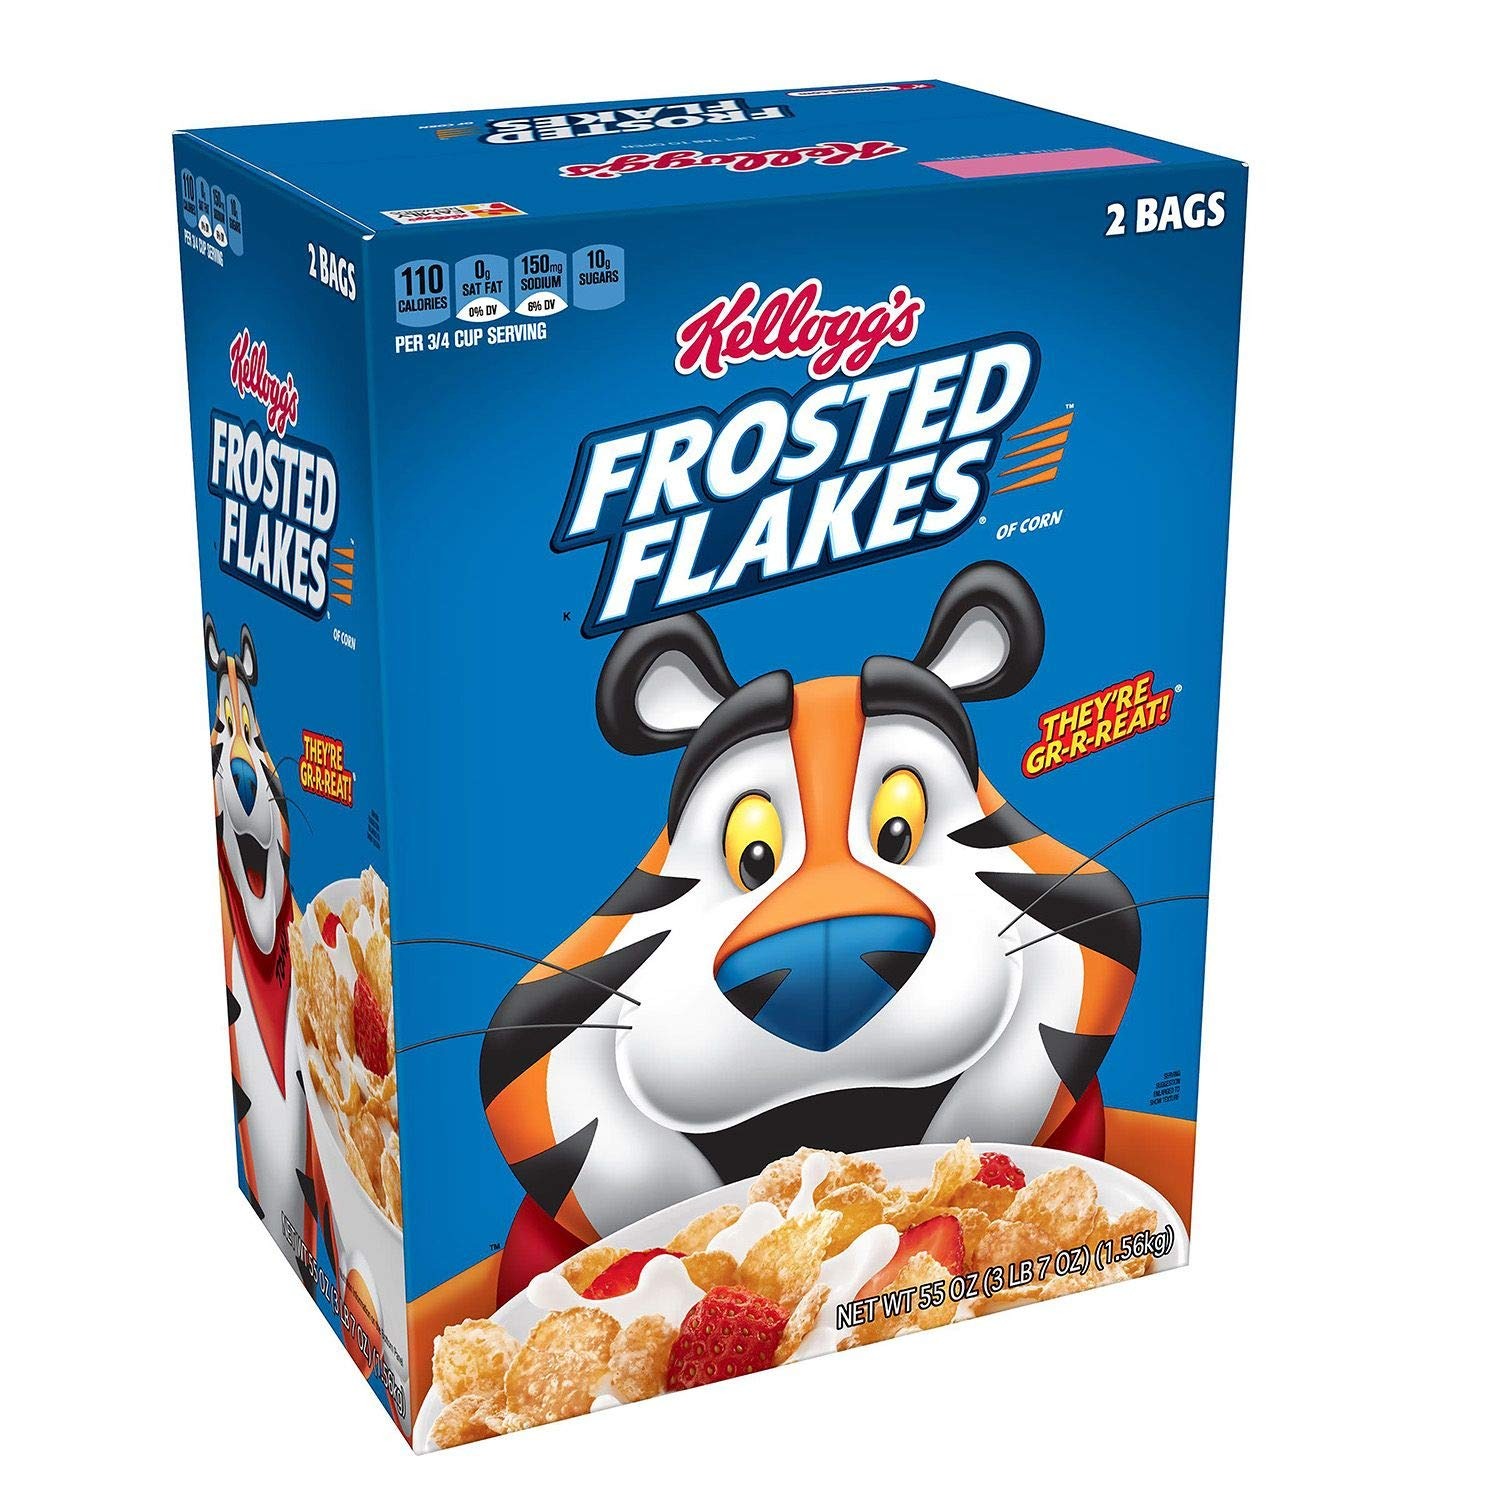
Item Name: Kellogg's Frosted Flakes Cereal - Sweet Breakfast that Lets Your Great Out, Fat-Free, Giant-Size, 33 Oz Box
Value: 33.0
Unit: Fl Oz

Price: 13.99